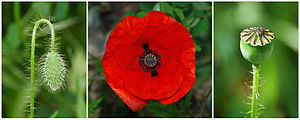
Kornvalmue
Kornvalmue, ofte skrevet korn-valmue, er en 30-100 cm høj, vildtvoksende valmueart, som normalt har stærkt røde blosterblade rundt om et sort center. Arten er den største af de tre vilde valmuearter i Danmark, og den har sit navn, fordi den tidligere var almindelig som ukrudt i kornet. Planten er svagt giftig.